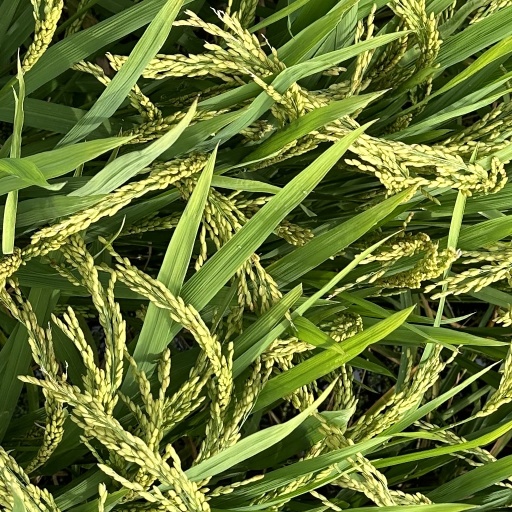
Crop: rice